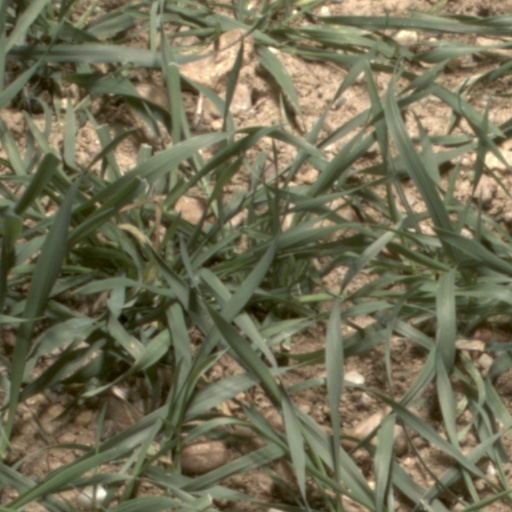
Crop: wheat